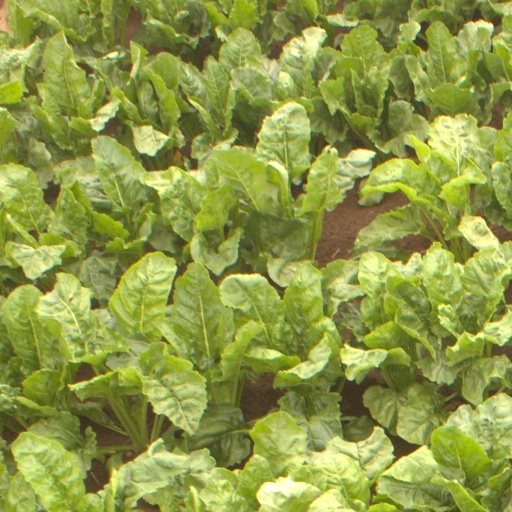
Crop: sugar beet